557

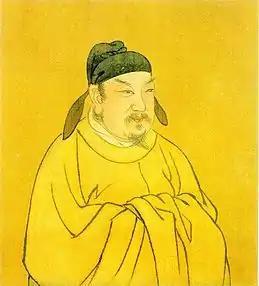
Emperor Chen Wu Di (503–559)

Year 557 (DLVII) was a common year starting on Monday of the Julian calendar. The denomination 557 for this year has been used since the early medieval period, when the Anno Domini calendar era became the prevalent method in Europe for naming years.